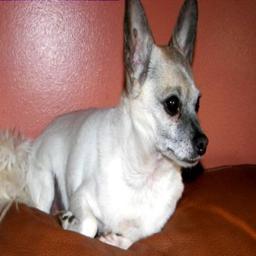
Animal: dogs